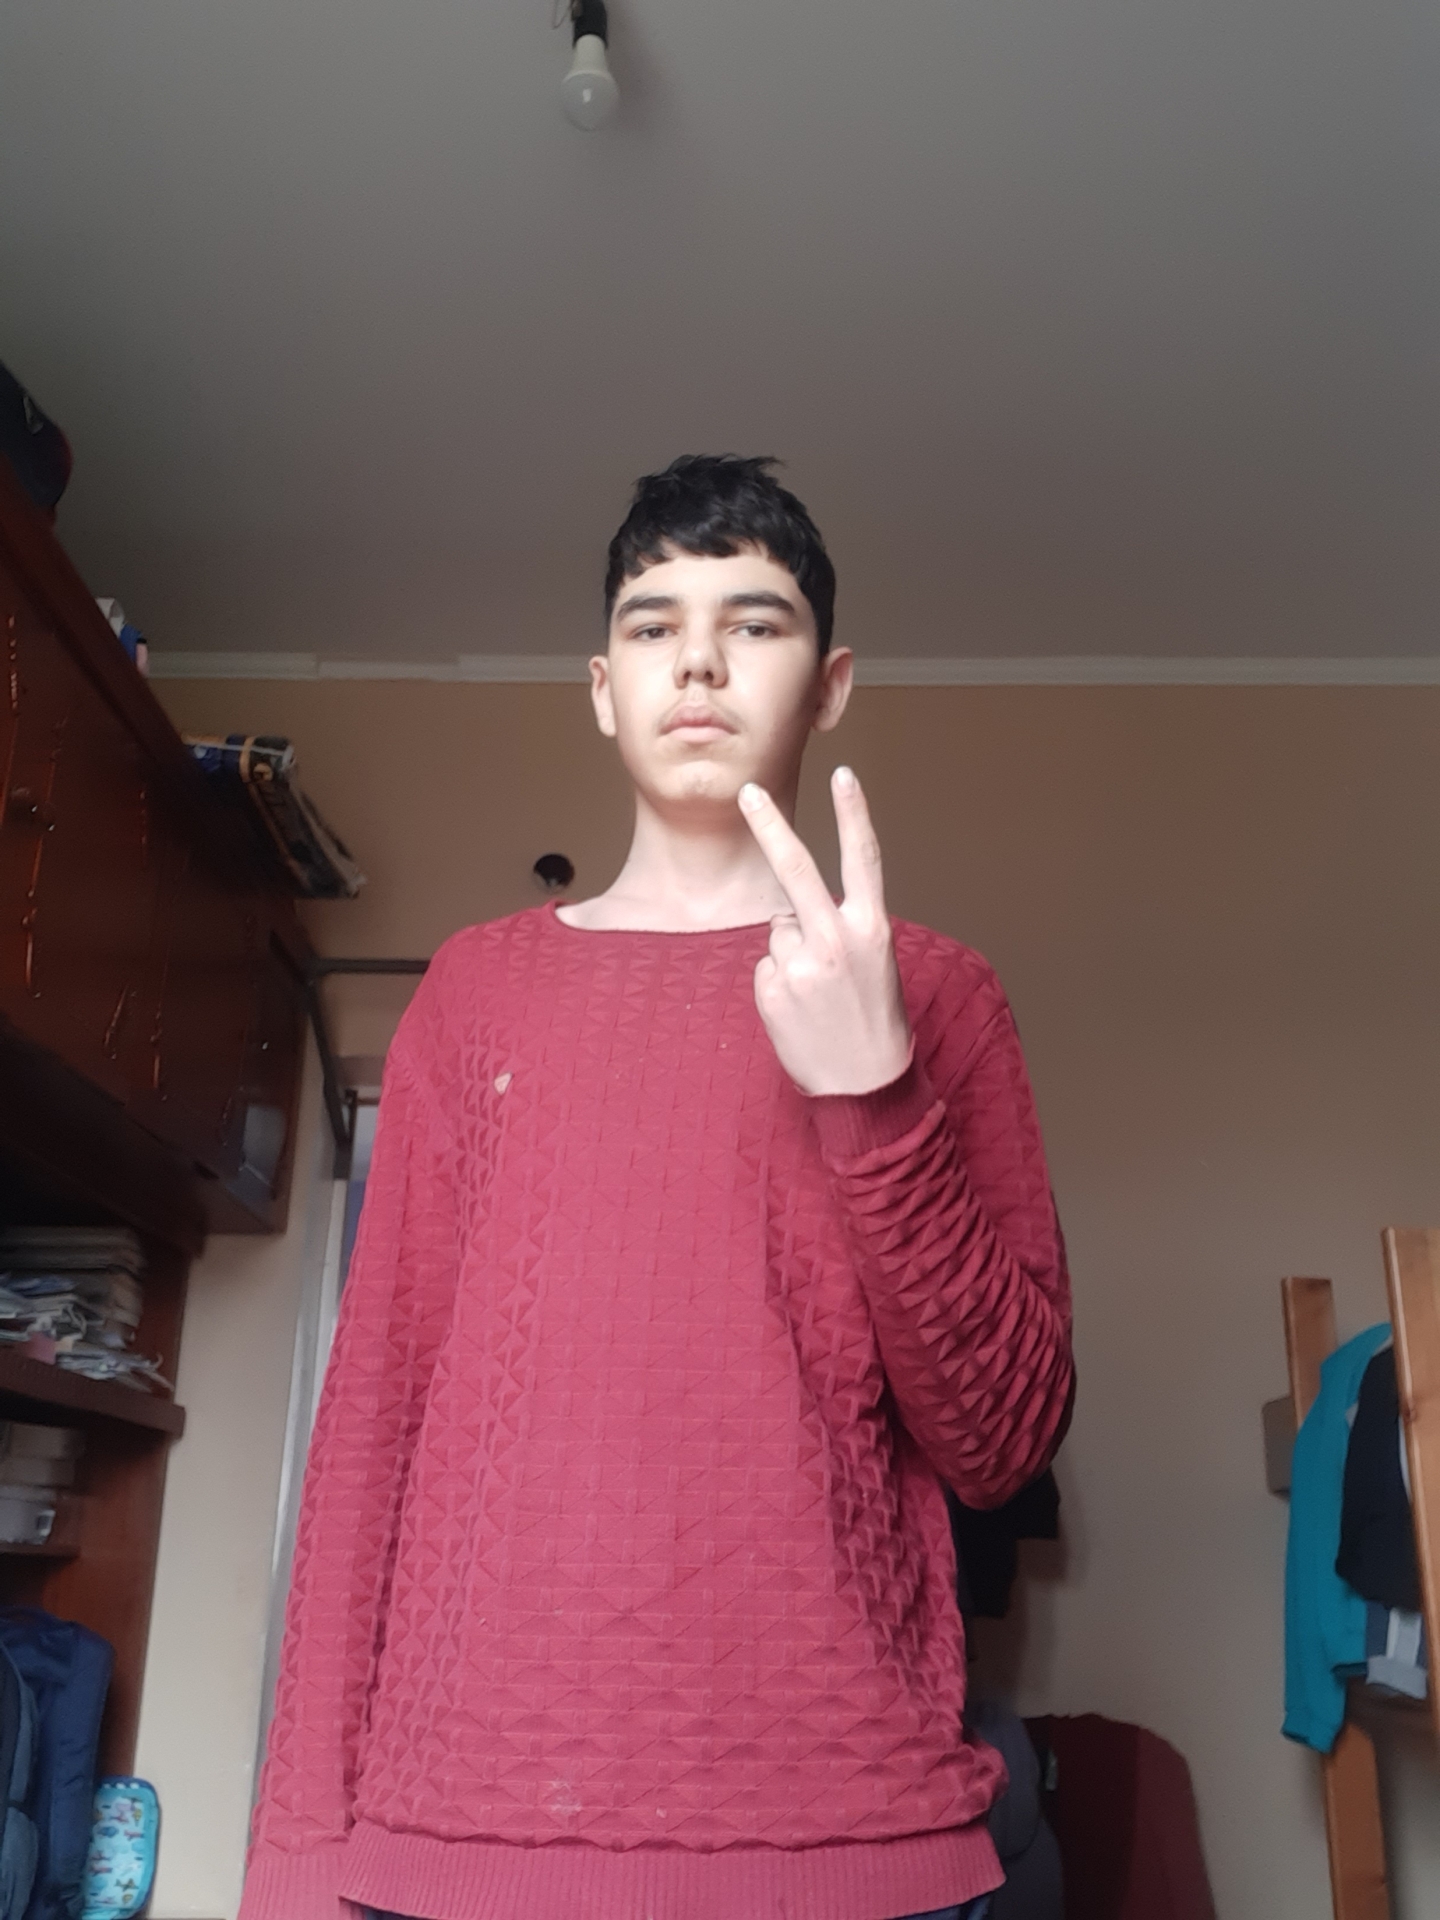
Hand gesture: peace_inverted